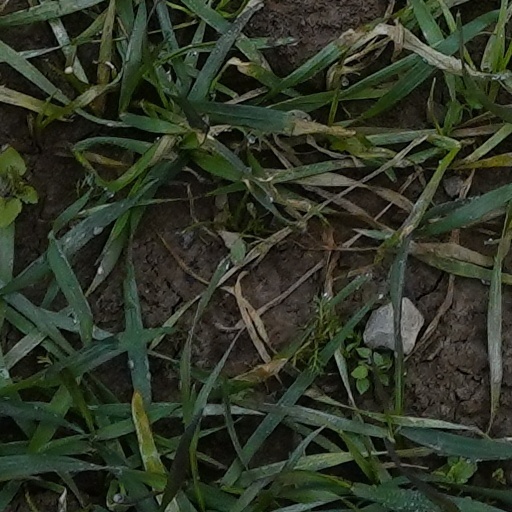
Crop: wheat